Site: brandenburg
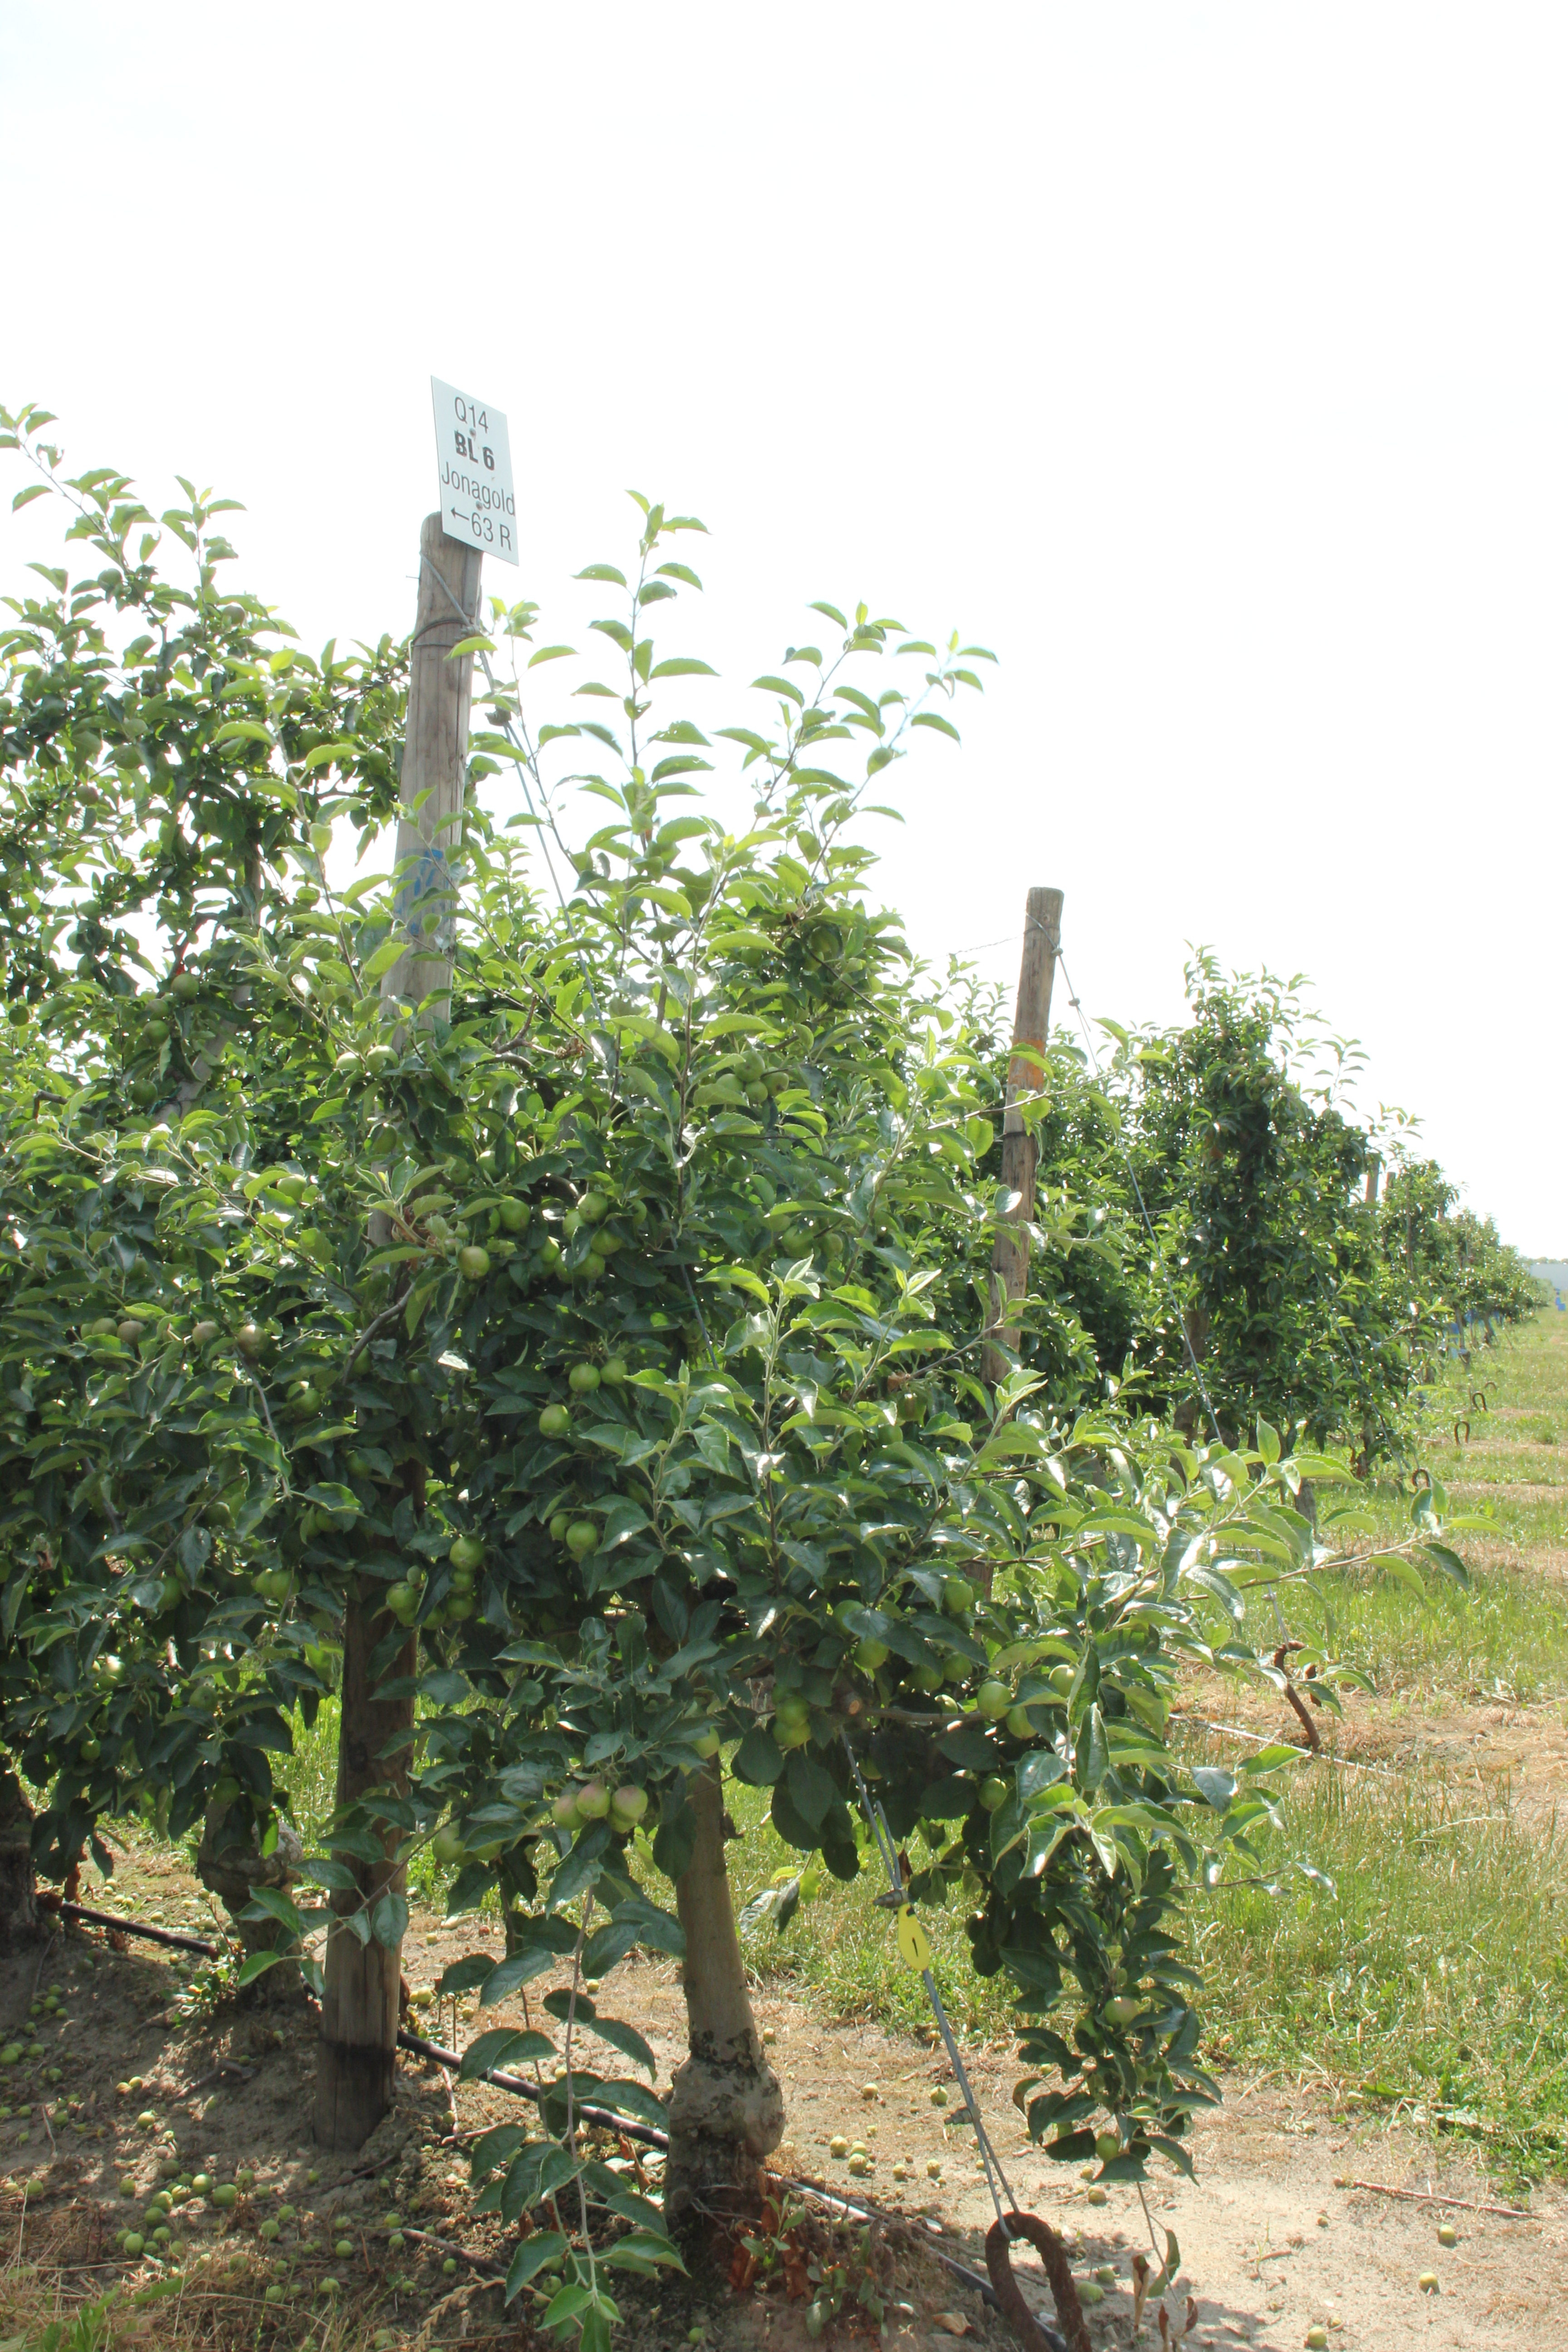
Growth stage (BBCH 74): Development of fruit